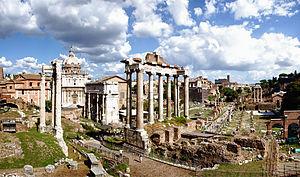
Dans cette liste des édifices du Forum Romain sont recensés tous les monuments qui ont été construits sur et autour de l'esplanade du Forum, depuis la fondation de la ville jusqu'au début du VIIᵉ siècle, ainsi que les églises chrétiennes édifiées ou aménagées dans des bâtiments antiques depuis le VIᵉ siècle.